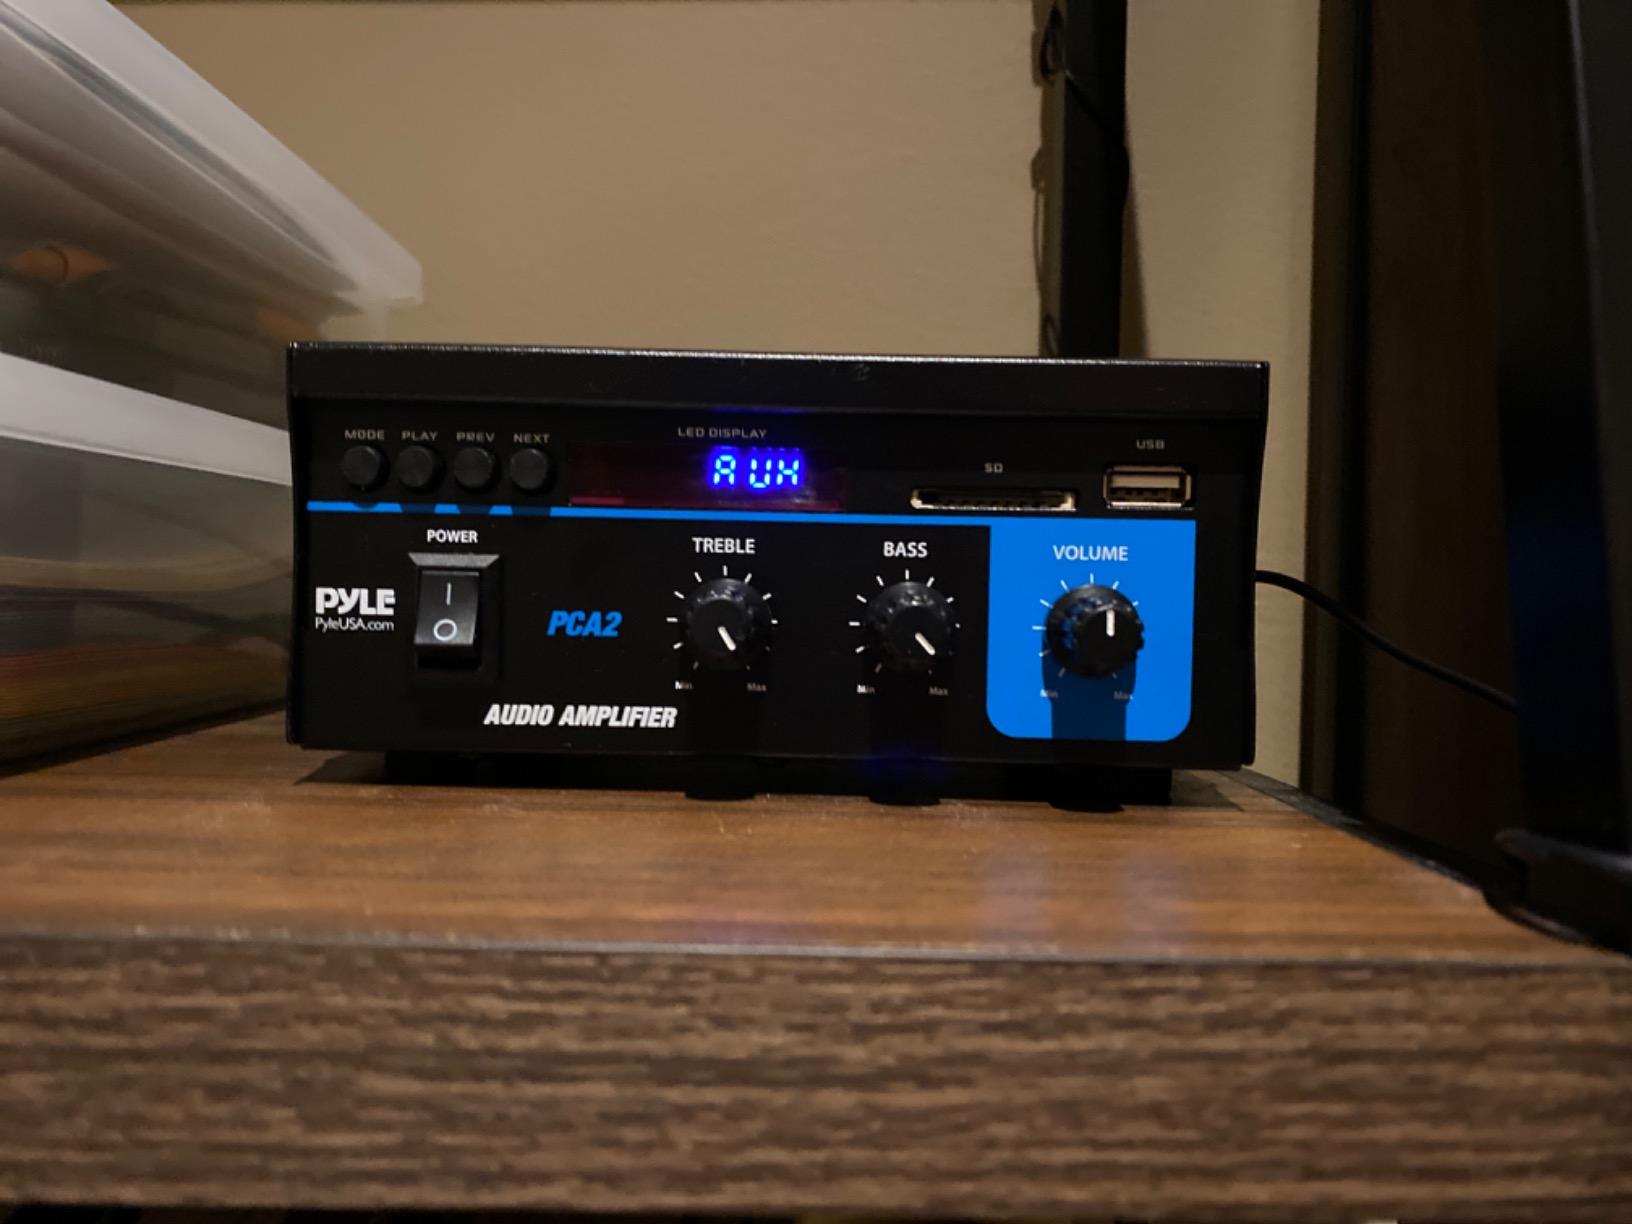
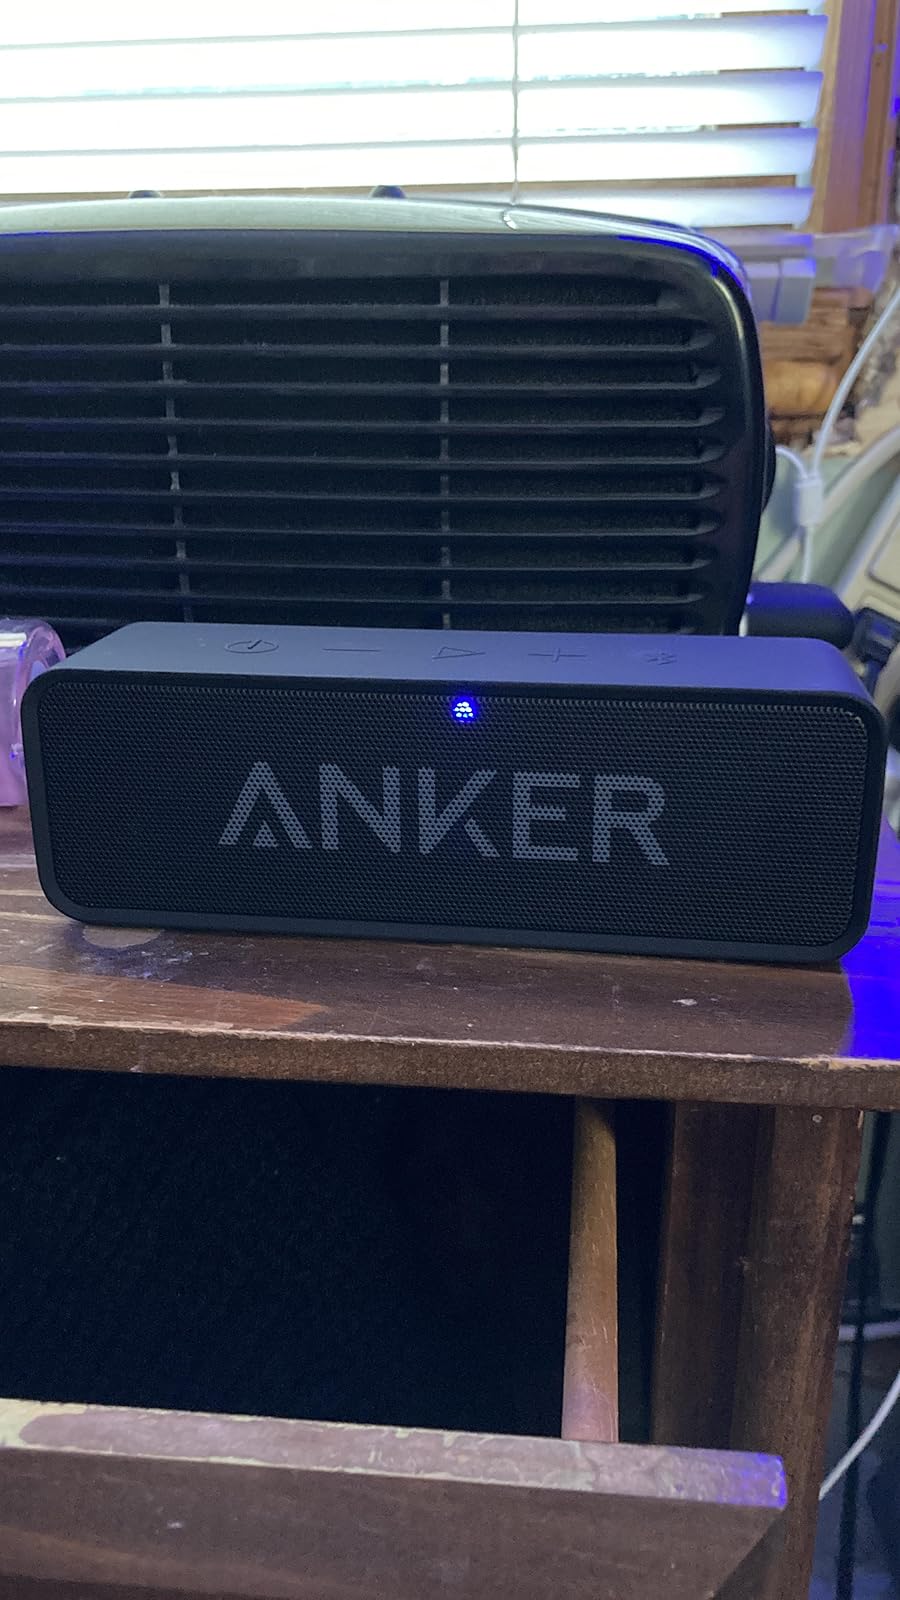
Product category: speaker
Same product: no